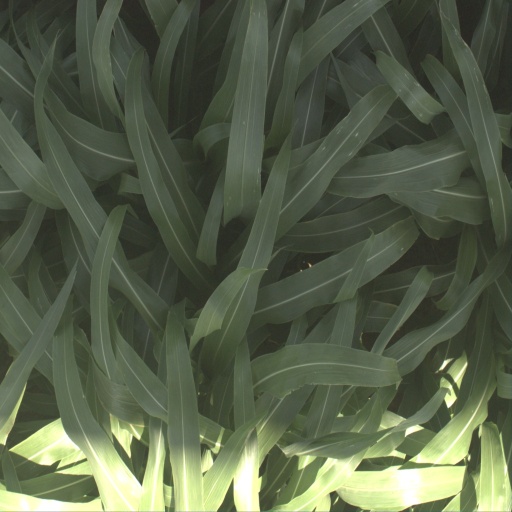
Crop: sorghum